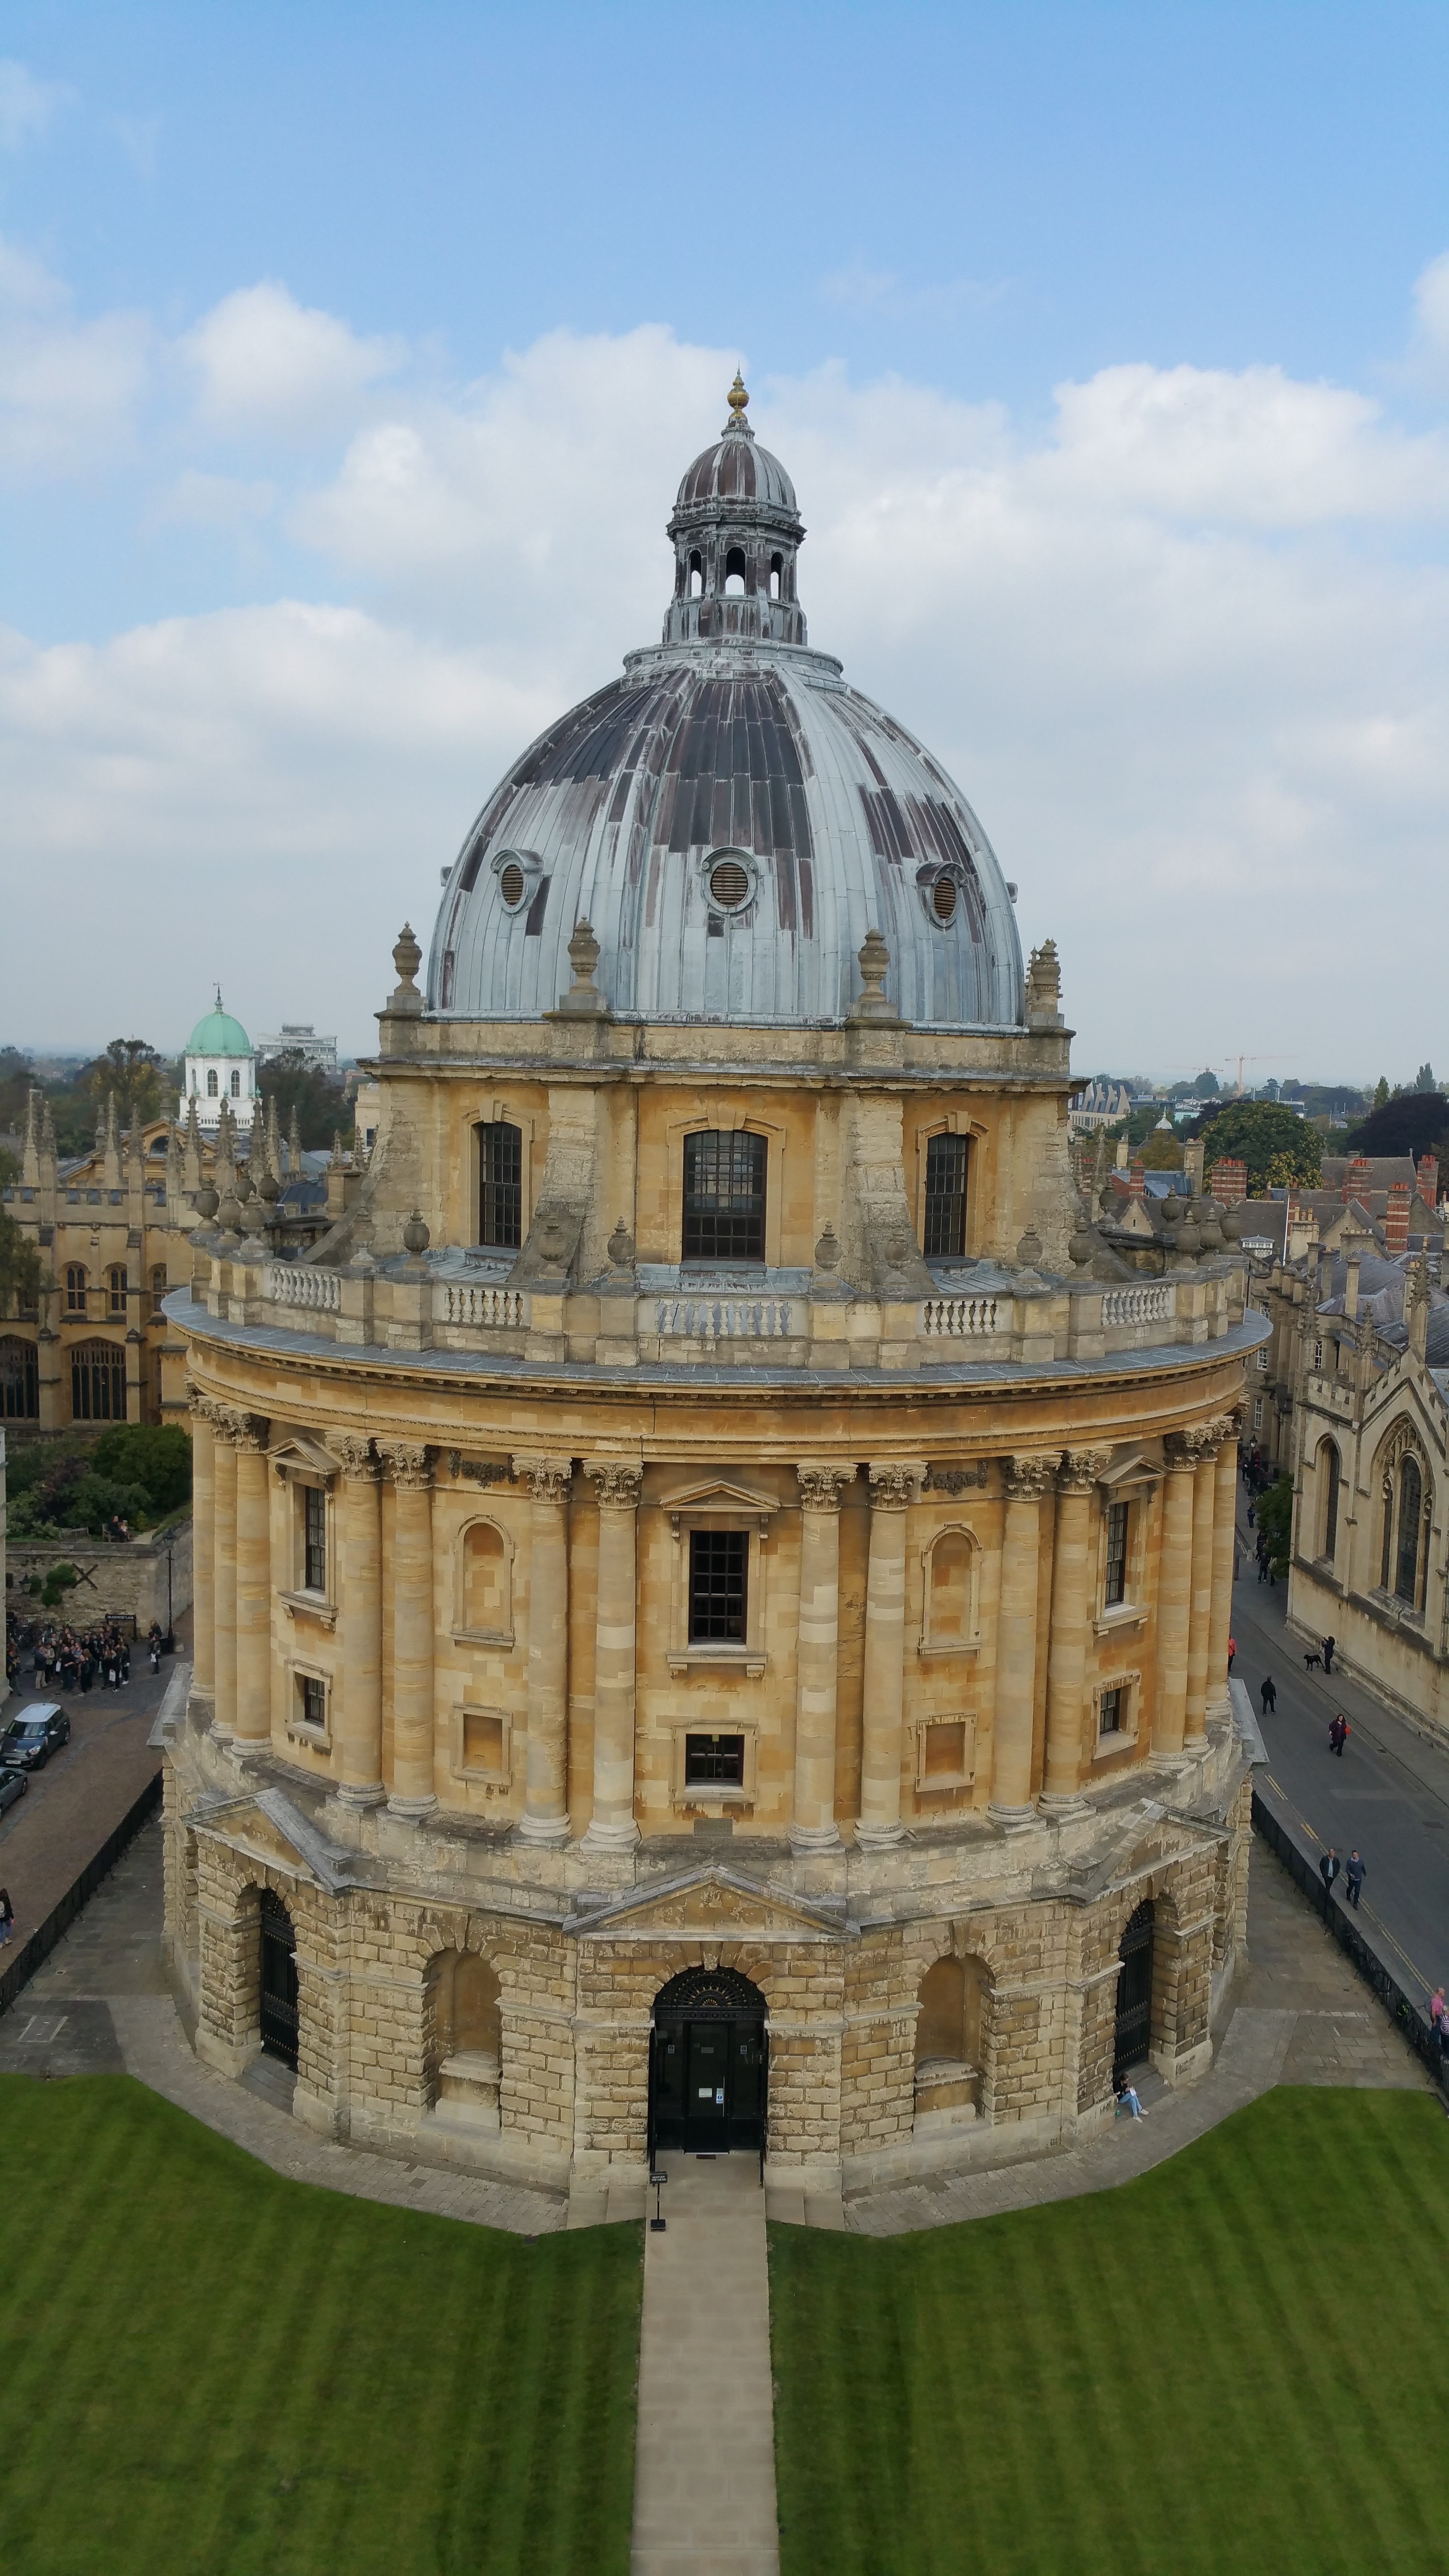
city, landmark, historic, england, dome, oxford, radcliffe camera, ancient history